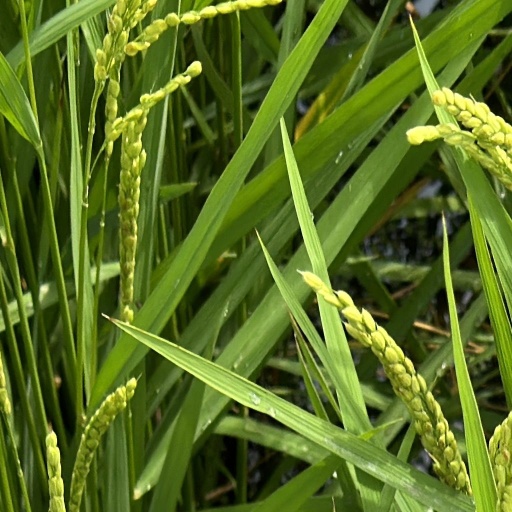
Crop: rice